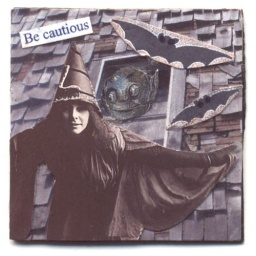
Collage on my photo of a roof of an abandoned building in Central Indiana